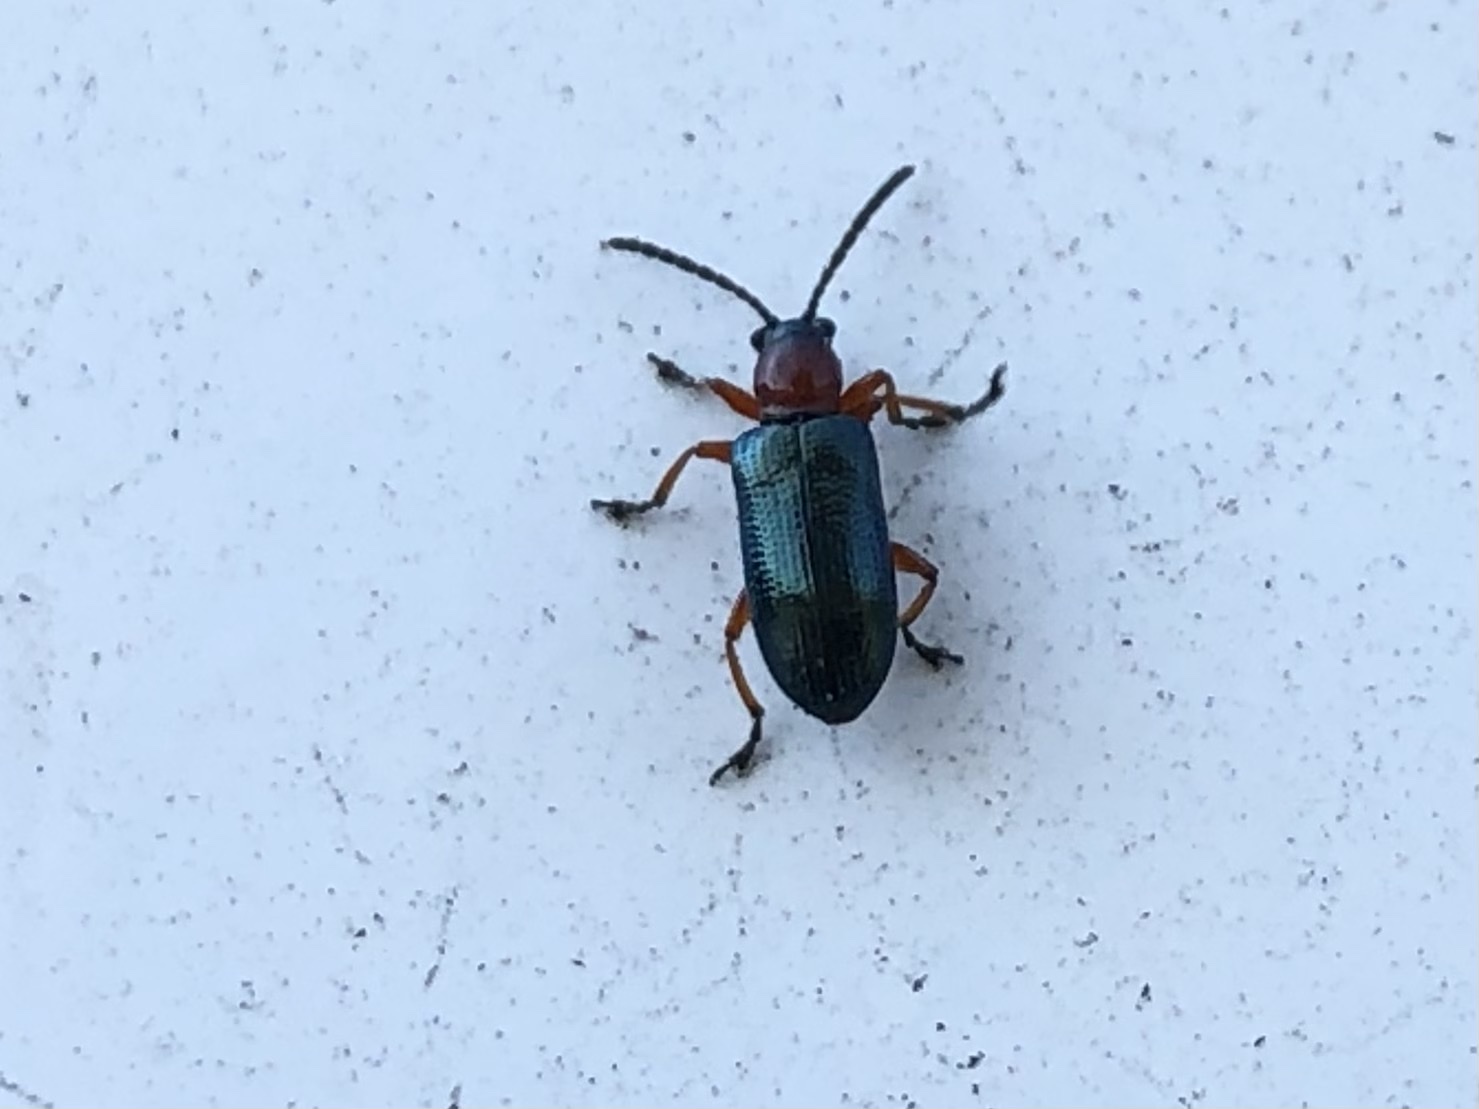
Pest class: cereal_leaf_beetle